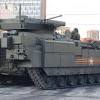
Label: BMP-T15